Police forces of the states and union territories of India

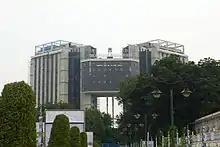
Delhi Police Headquarters

Authority over a Union Territory Police Force is held by the Ministry of Home Affairs (India), led by the Home Minister (India) and secondarily by the Administrator/Lieutenant Governor (generally an Indian Administrative Service/Indian Police Service officer) of their respective Union Territory. Each UT has a UT Police Force (headed by a Director General of Police/Inspector General of Police, an Indian Police Service officer), which is responsible for maintaining law and order in the state's townships and rural areas.